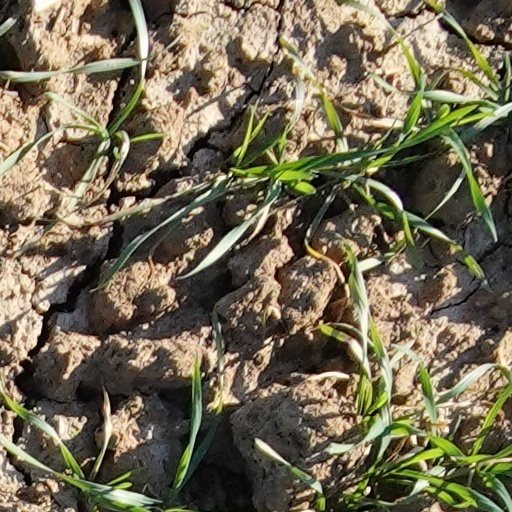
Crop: wheat